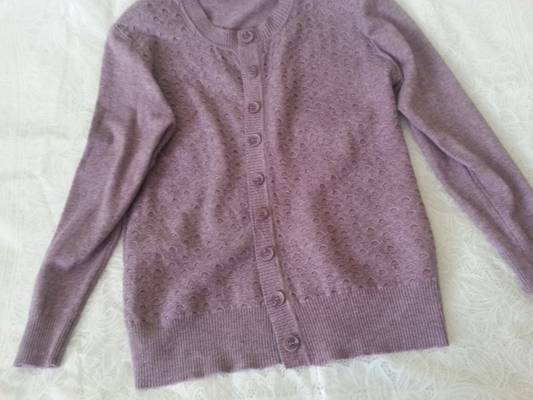
Waste category: clothes